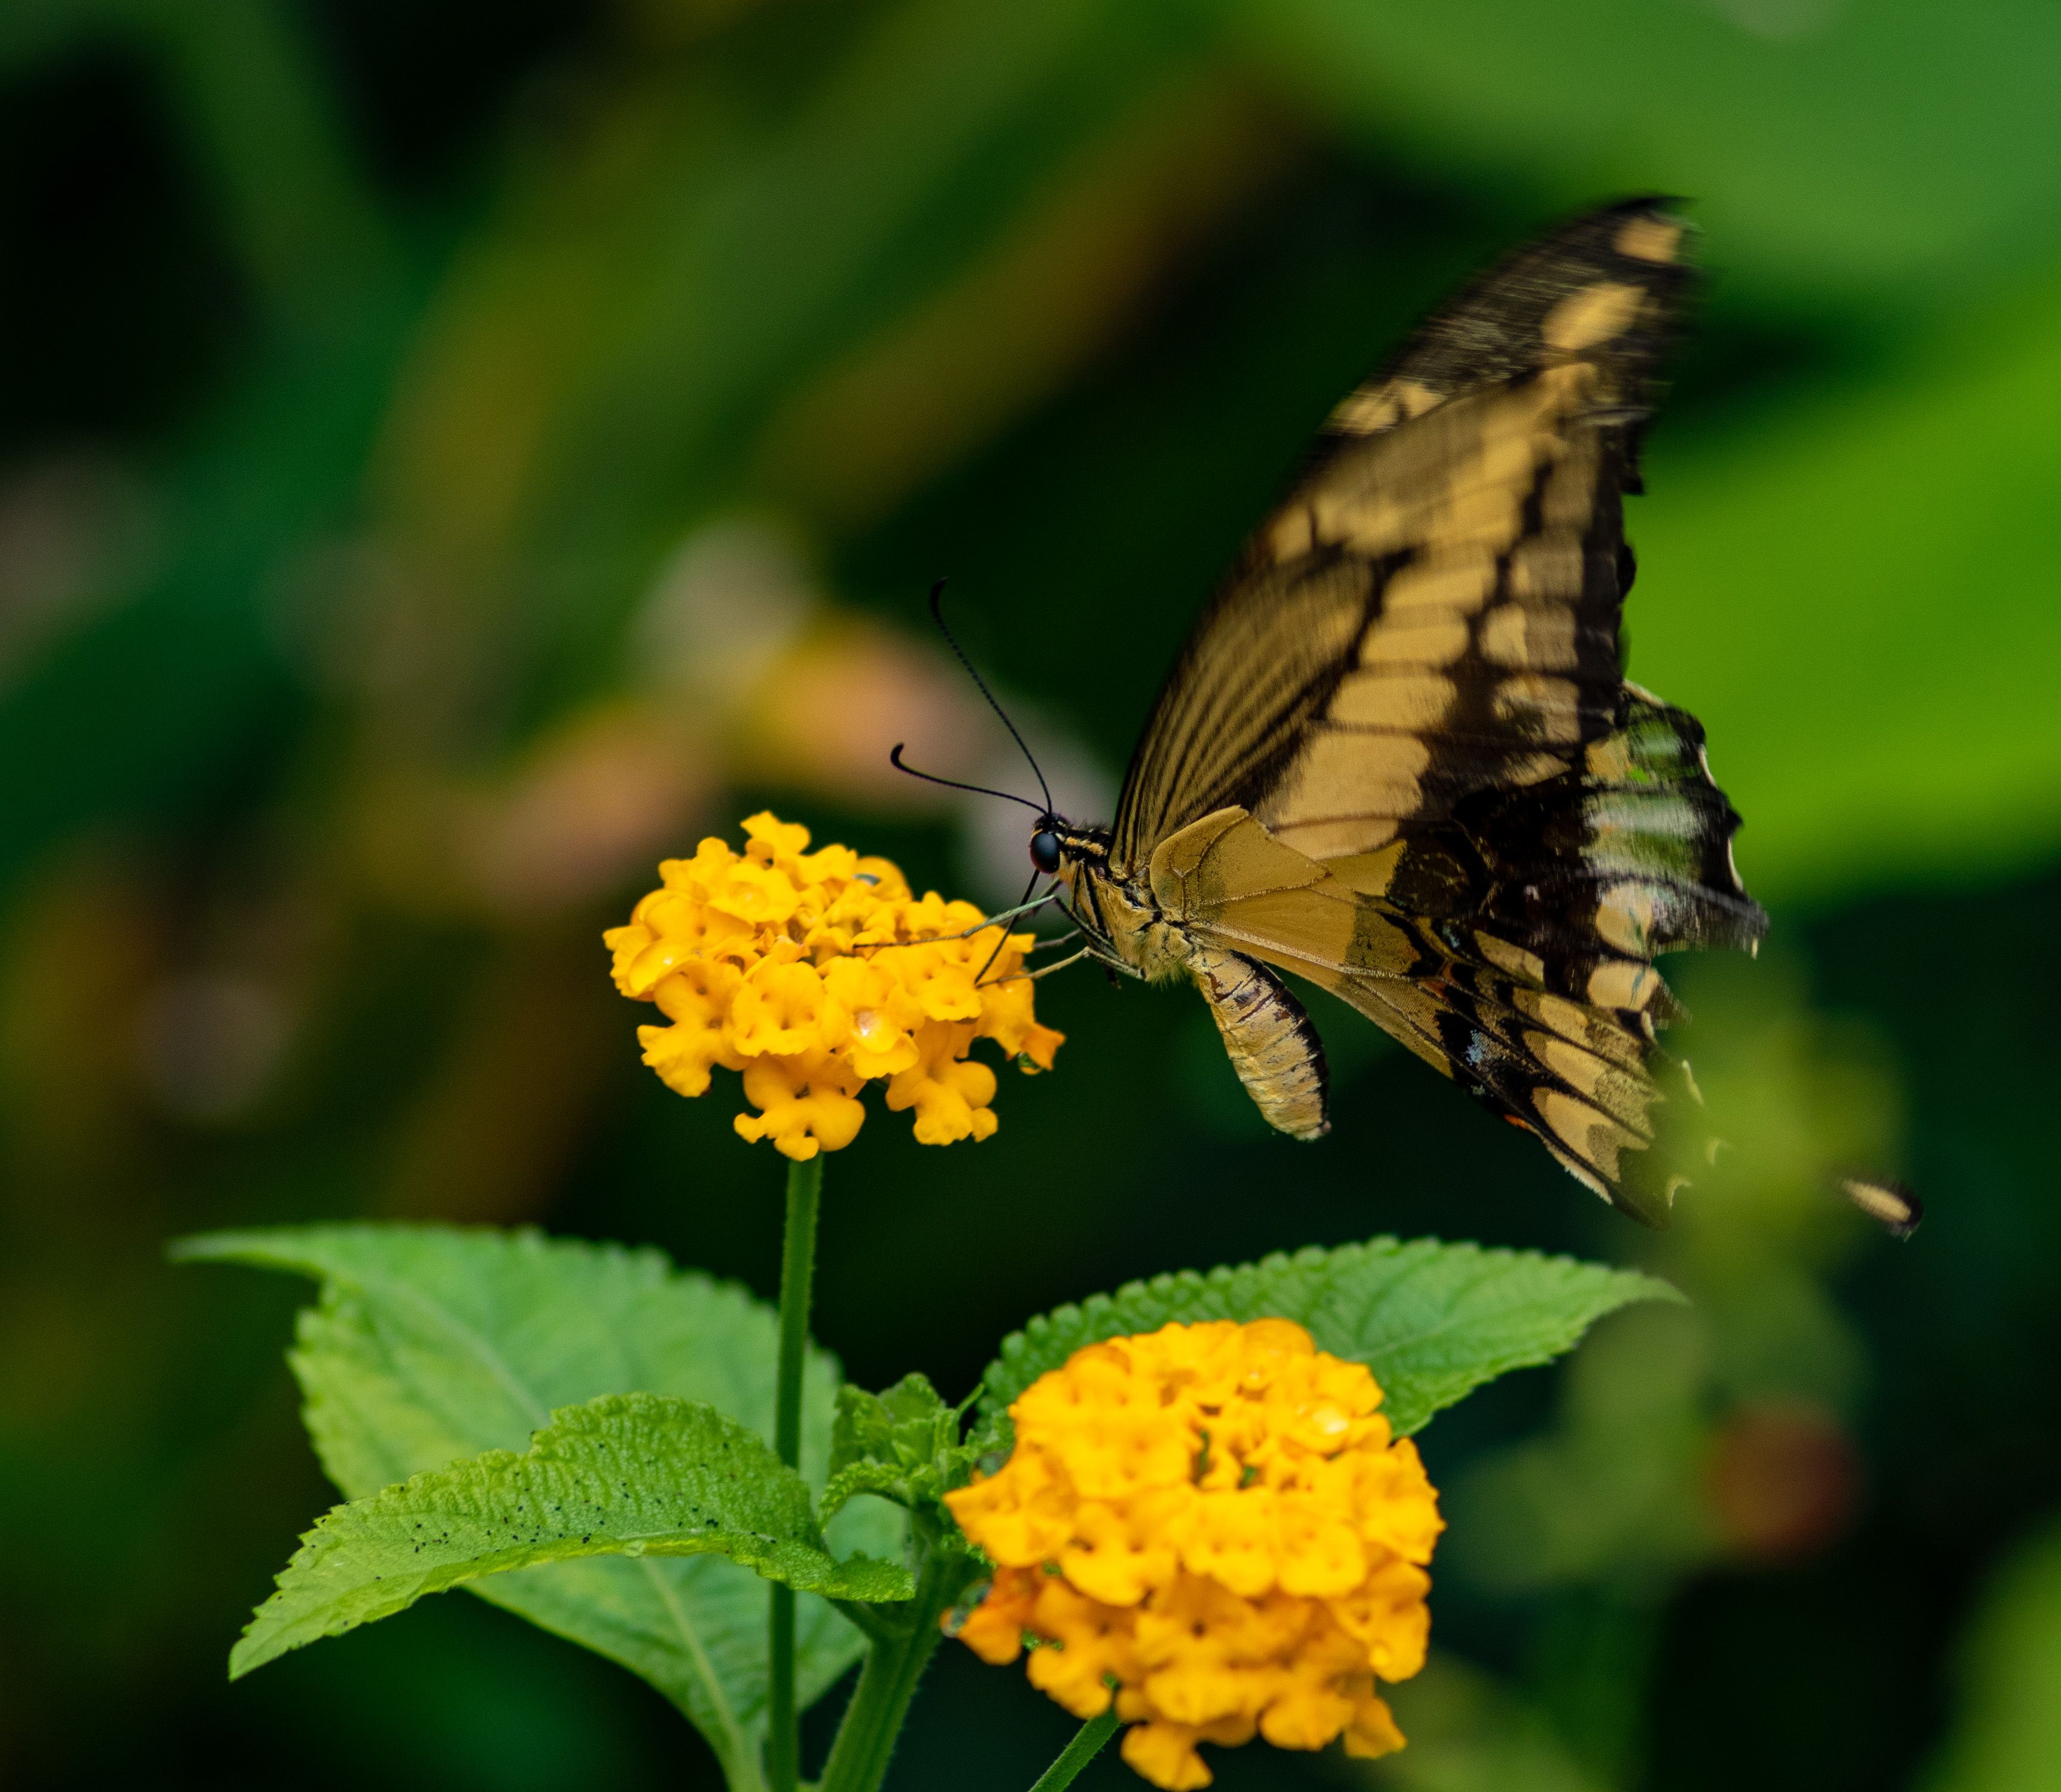
Butterfly on Yellow Flowers
Image of a butterfly flying over bright yellow flowers with beautiful green branches. The butterfly is distinguished by its distinctive black and yellow wings. The background is blurred, highlighting the butterfly and flower.
A distinctive nature scene shows a butterfly gracefully flying above small yellow flowers. The side angle and natural lighting enhance the focus on the butterfly's wings, its bright colors, and the fine details of the yellow flower petals. The misty green color in the background suggests a tranquil scene amidst vegetation.
Labels: Animal, Insect, Invertebrate, Plant, Pollen, Butterfly, Flower, Apiaceae, Petal, Monarch, Nature
Camera: Canon Canon EOS 800D
Lens: 100mm, (173) 100mm
Aperture: F4
Exposure: 1/250 sec
ISO: 200
Focal length: 100.0 mm